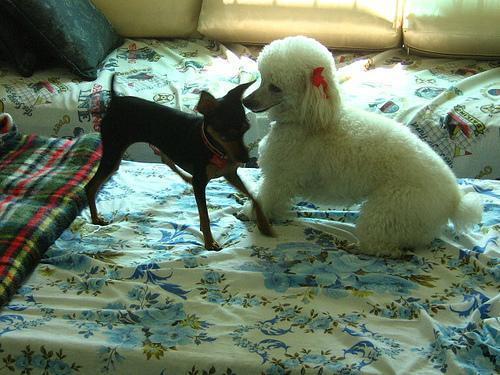
miniature_poodle